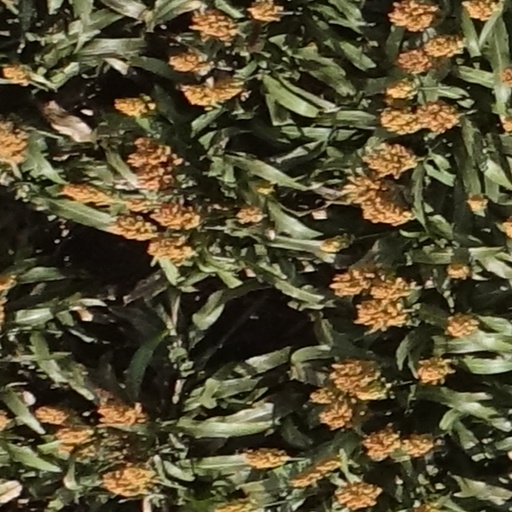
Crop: sorghum